St. Michael im Lungau

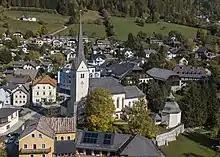
St Michael parish church

The Lungau region has been continuously settled at least since the Bronze Age; the local Hallstatt culture was gradually assimilated by Celtic immigrants about 450 BC. After the Celtic kingdom of "Noricum" became a Roman province in 15 BC, a road was laid out across Katschberg Pass, leading to the city of "Teurnia" in the south. In the 6th century AD, Slavic tribes moved into the area, succeeded by Bavarian settlers 200 years later.